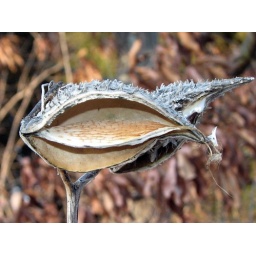
Winter flowers in January. It is not a bird - is a plant! I5267 shows the ready seed.